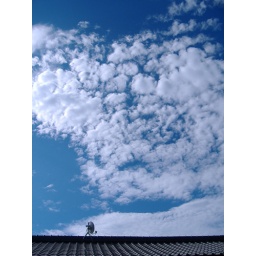
the blue deep sky over the roof of my house